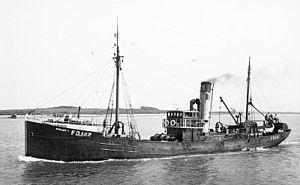
Le Phrontis (FD 142) de la Royal Navy section belge, ex HMS Phrontis.
Le HMS Phrontis (FD142) est un ancien chalutier armé qui servit comme patrouilleur dans la Royal Navy Section belge durant la Seconde Guerre mondiale.